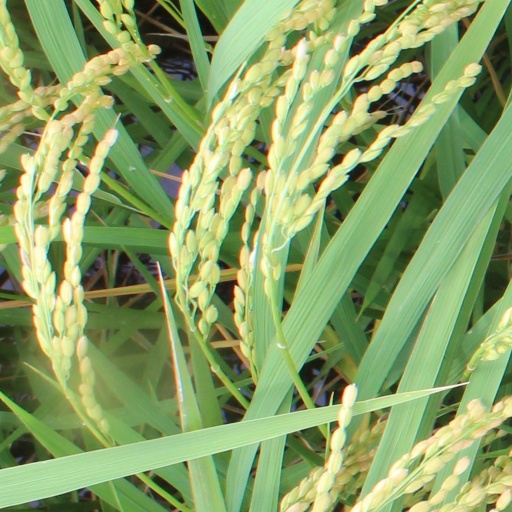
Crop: rice